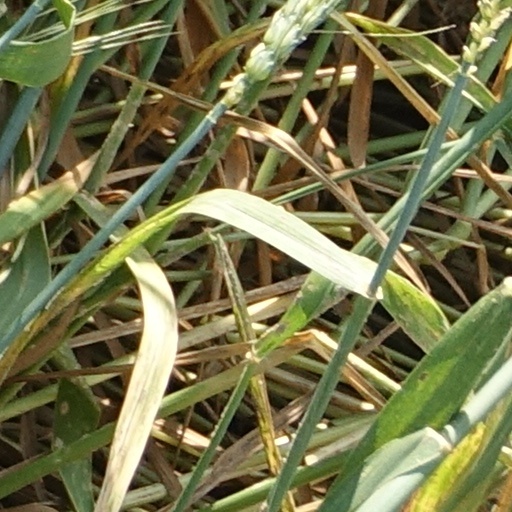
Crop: wheat